Ibn Butlan

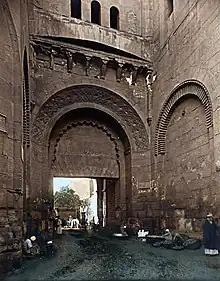
Bāb al-Futūḥ, built 30 years after Ibn Buṭlān left Cairo, with roadside merchants, as Ibn Riḍwān was during his fortune telling days, is an example of Fatimid architecture and the streetscapes which dominated the city during Ibn Buṭlān's visit.

After leaving Aleppo he arrived in Antioch within two days. He does not acknowledge it being under Byzantine rule at that time in any way. The ongoing geopolitical and religious conflicts and wars between Byzantines, Fāṭimids, Mirdāsids and Marwānids encountered during his travels generally remain unmentioned in his writings – attesting as Klein-Franke remarks a notable freedom of movement, despite ongoing conflicts. Ibn Buṭlān gained favour with rulers of many backgrounds and travelled across borders with no recorded difficulties doing so. He described Antioch in great detail and spoke favourably of the city. He may have had a personal relationship to Antioch and might have received a warm initial welcoming due to his teacher Ibn aṭ-Ṭaiyib being born there according to Ibn al-ʿAdīm; however Ibn al-ʿAdīm is the only source for this claim, with most other sources assuming he was born in the land of the Iraq.